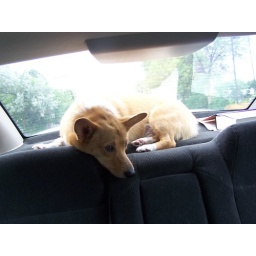
Laying in the back window of the car on the way home from the Lake.